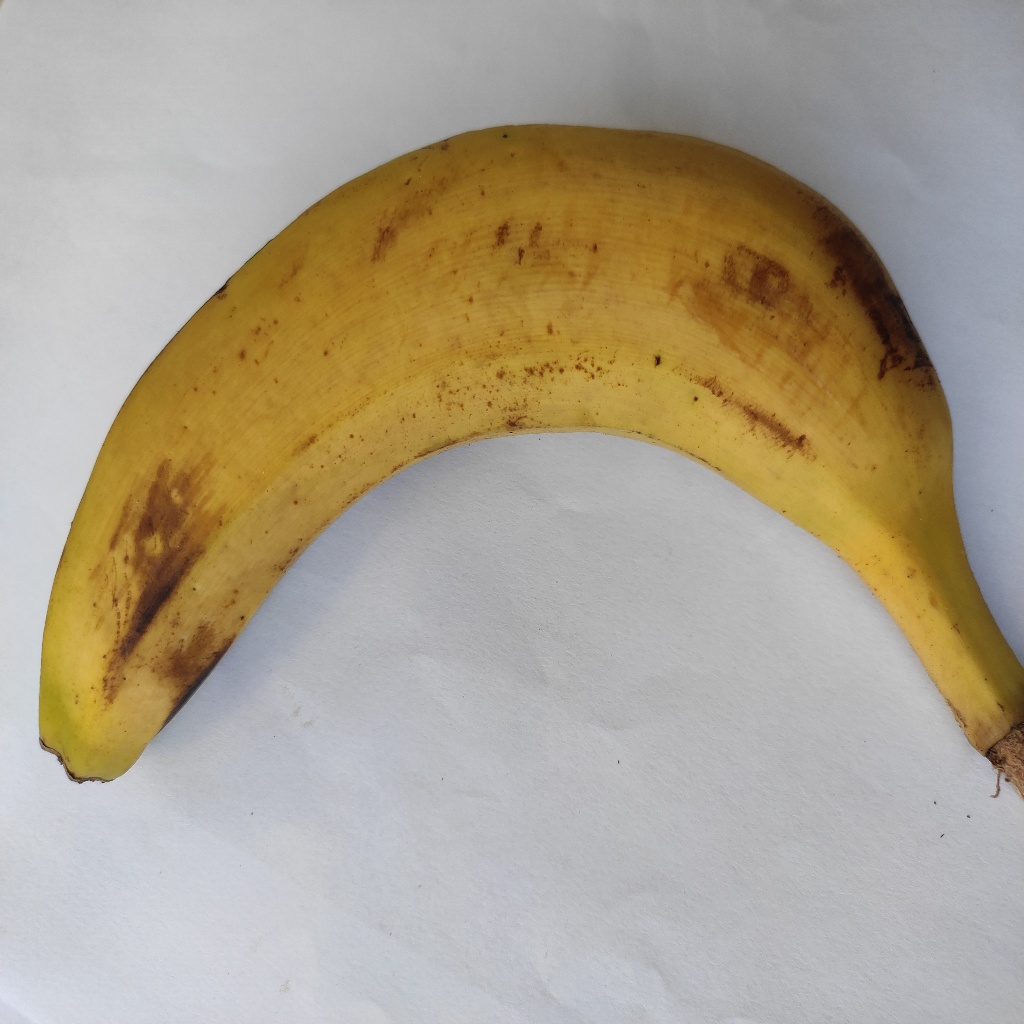
Crop: banana
Quality class: Class_B